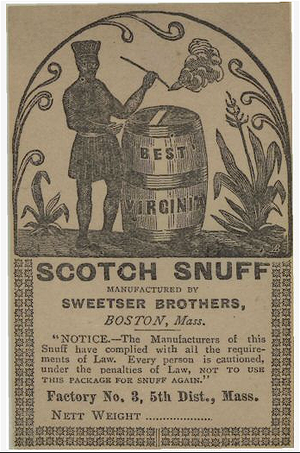
L'industrie du tabac désigne les entreprises qui, dans le monde, sont engagées dans la production, la commercialisation et la distribution des produits à base de tabac.